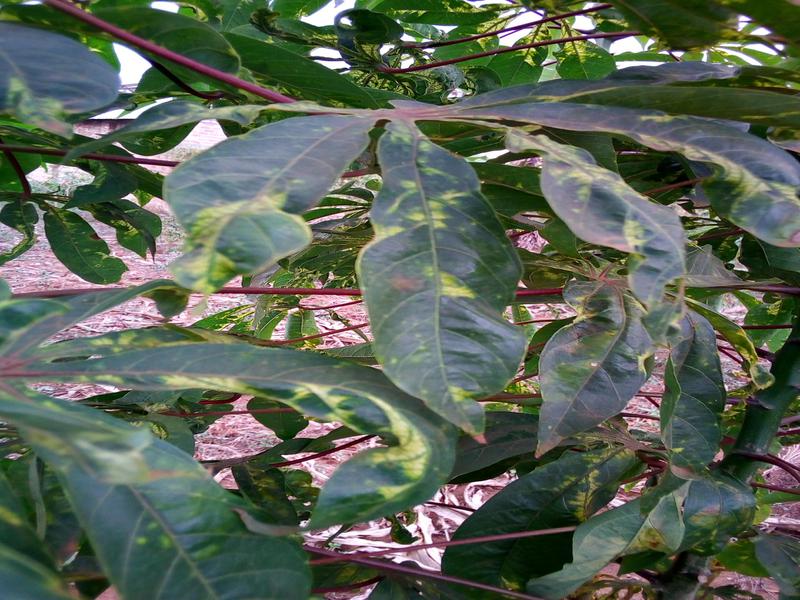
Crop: cassava
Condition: mosaic_disease